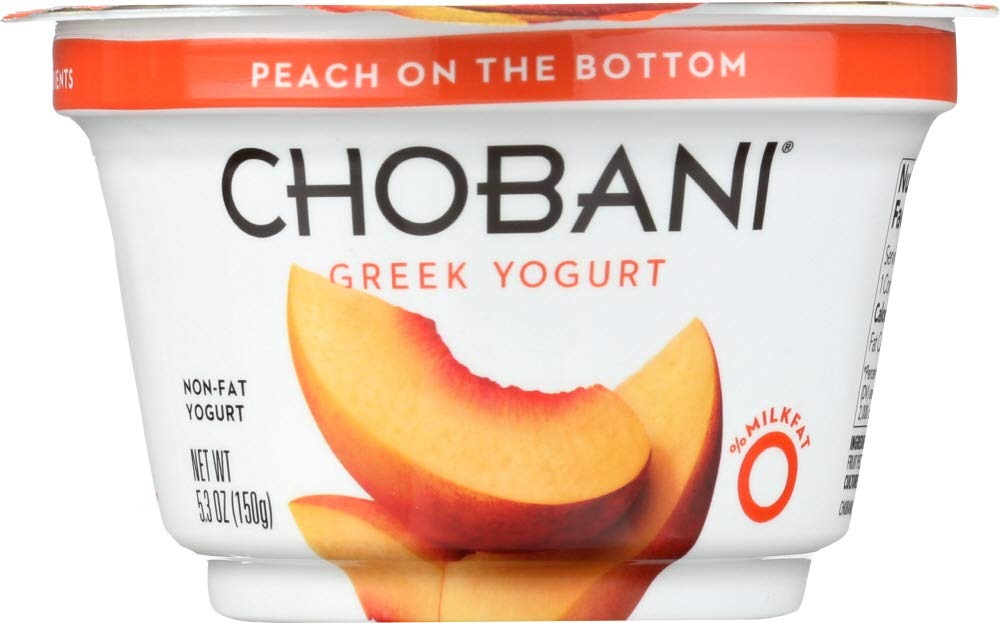
Item Name: Chobani Peach on the Bottom Non Fat Greek Yogurt, 5.3 Ounce -- 12 per case
Value: 63.6
Unit: Ounce

Price: 4.67